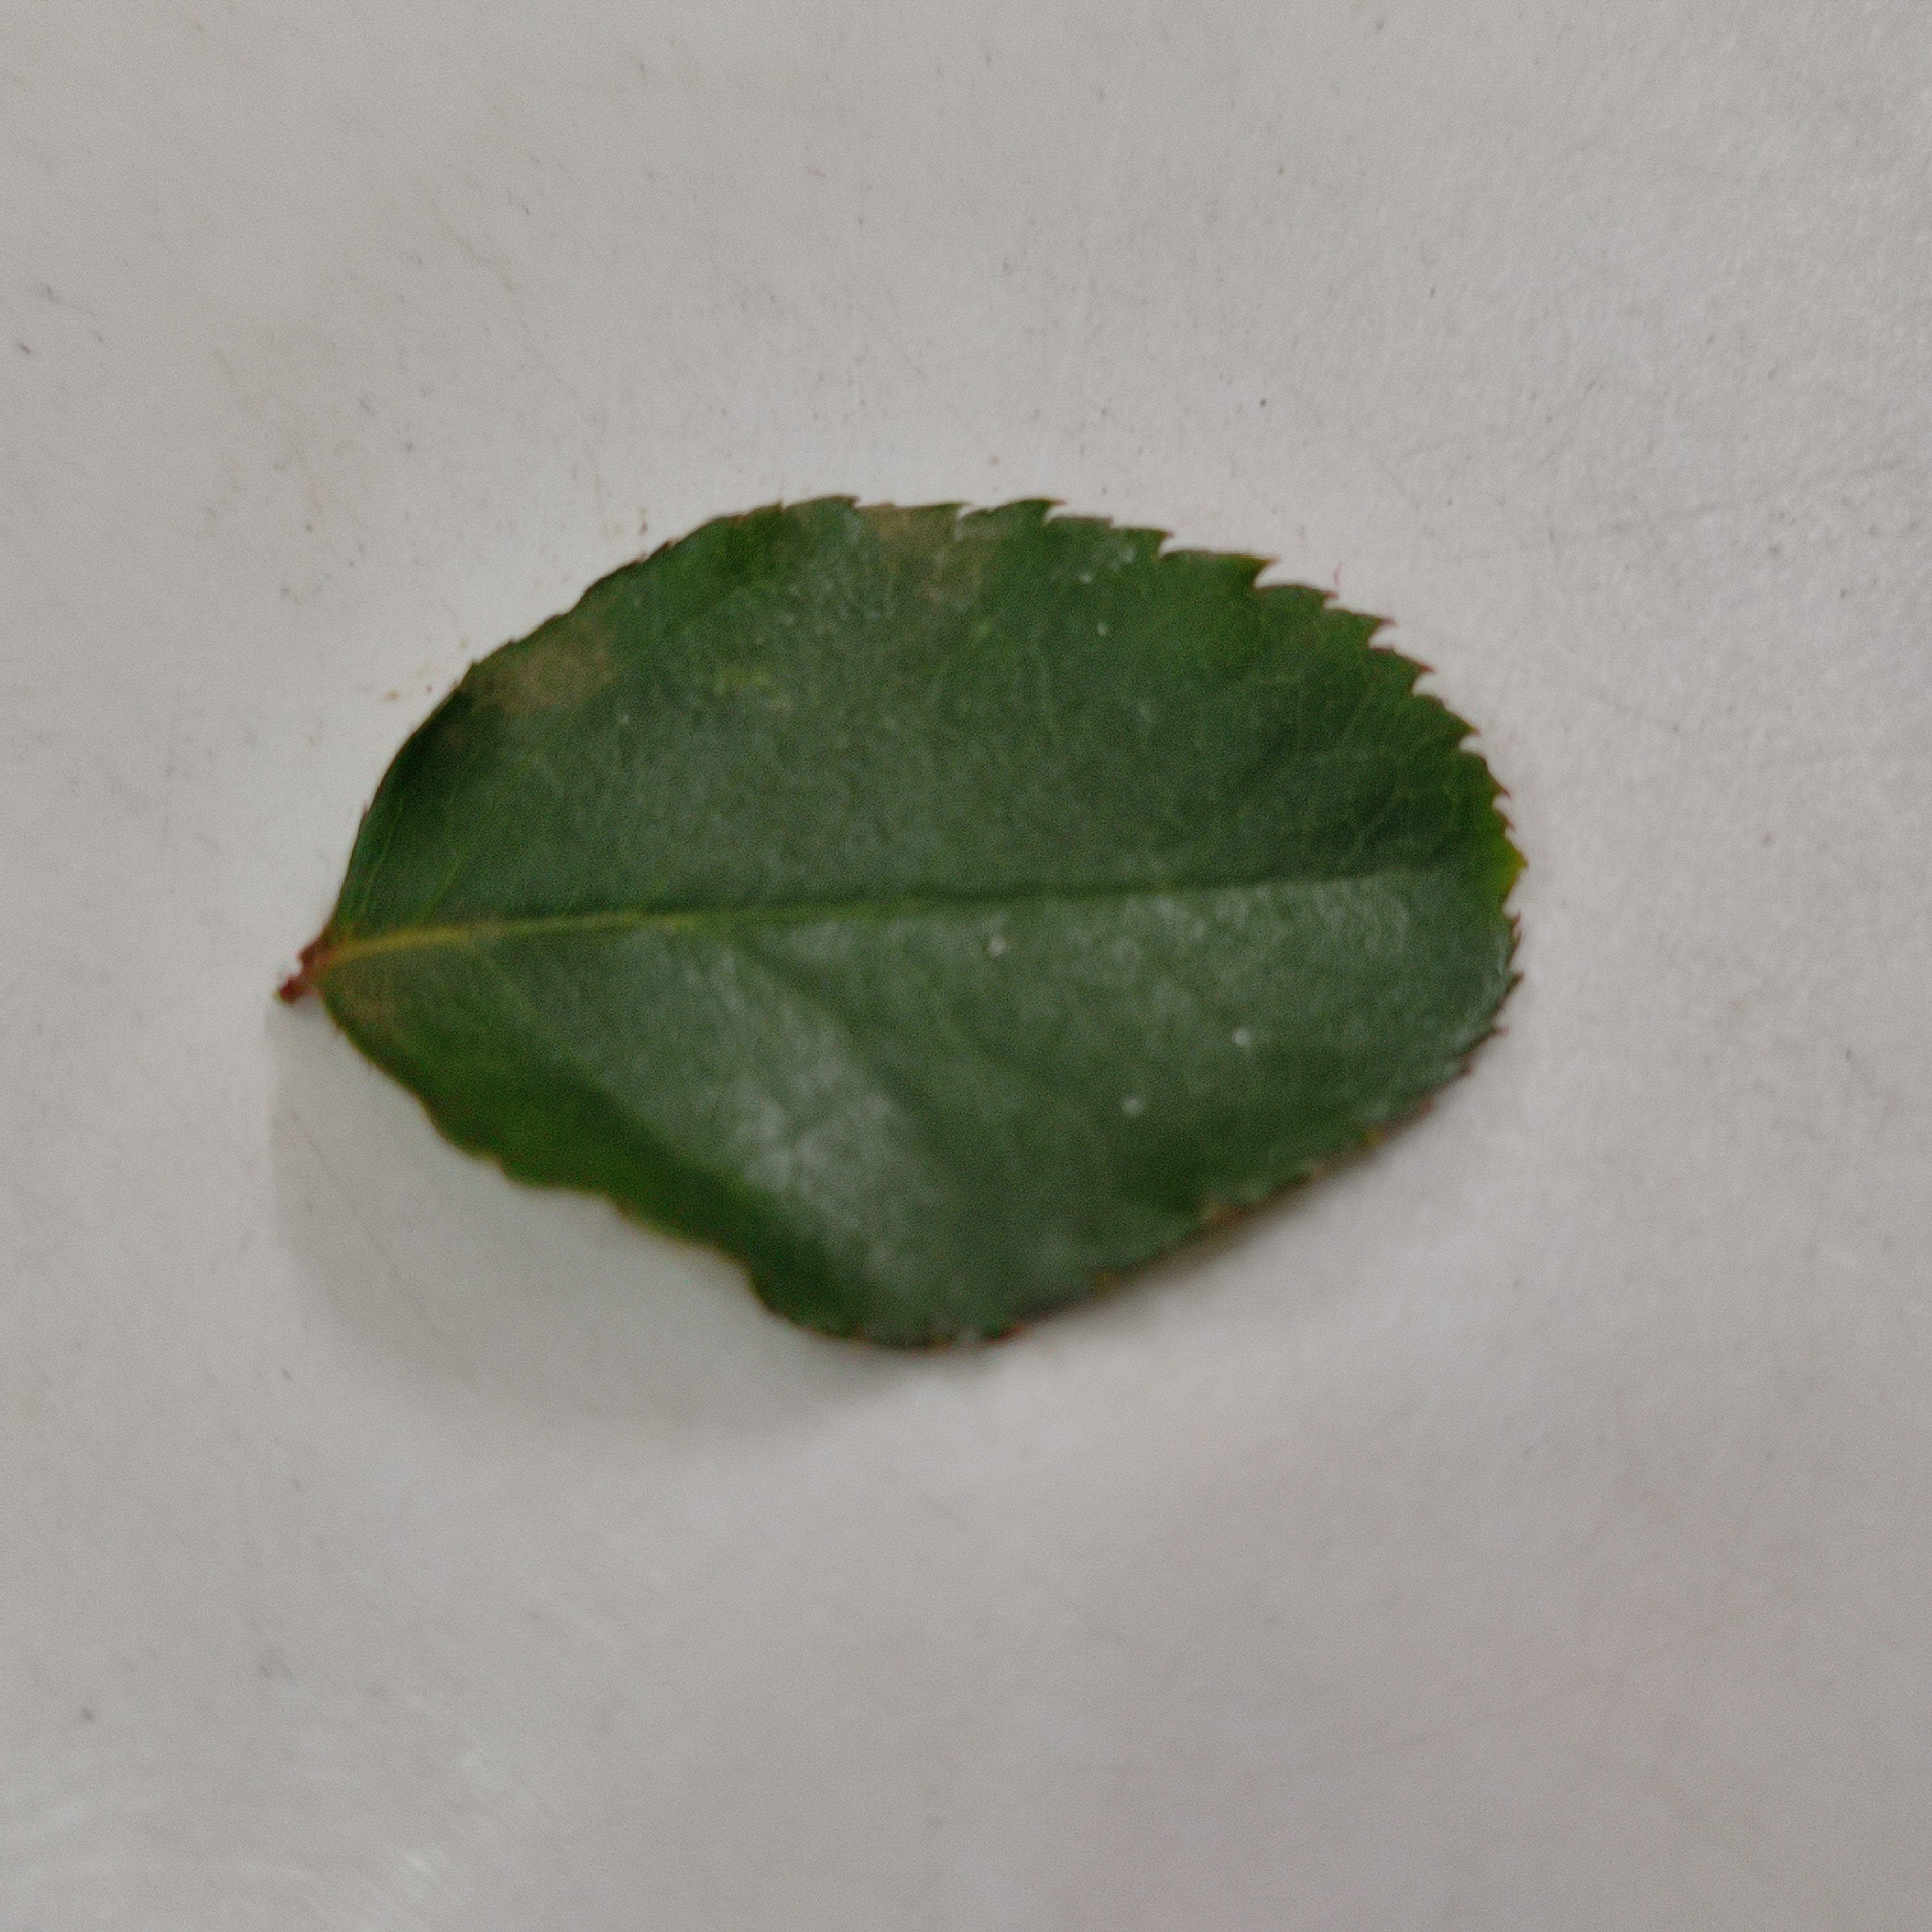
Label: Healthy Leaf